Principality of Catalonia

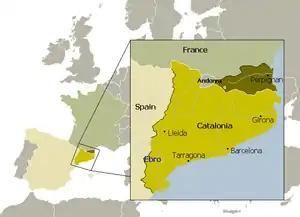
The color shading shows the division between the Principality of Catalonia (present-Spain) and the counties of Roussillon and Cerdagne (present-France) divided in 1659

The marriage of Isabella I of Castile and Ferdinand II of Aragon (1469) unified two of the three major Christian kingdoms in the Iberian peninsula, while the Kingdom of Navarre was incorporated later following Ferdinand II's 1512 invasion of the Basque kingdom.